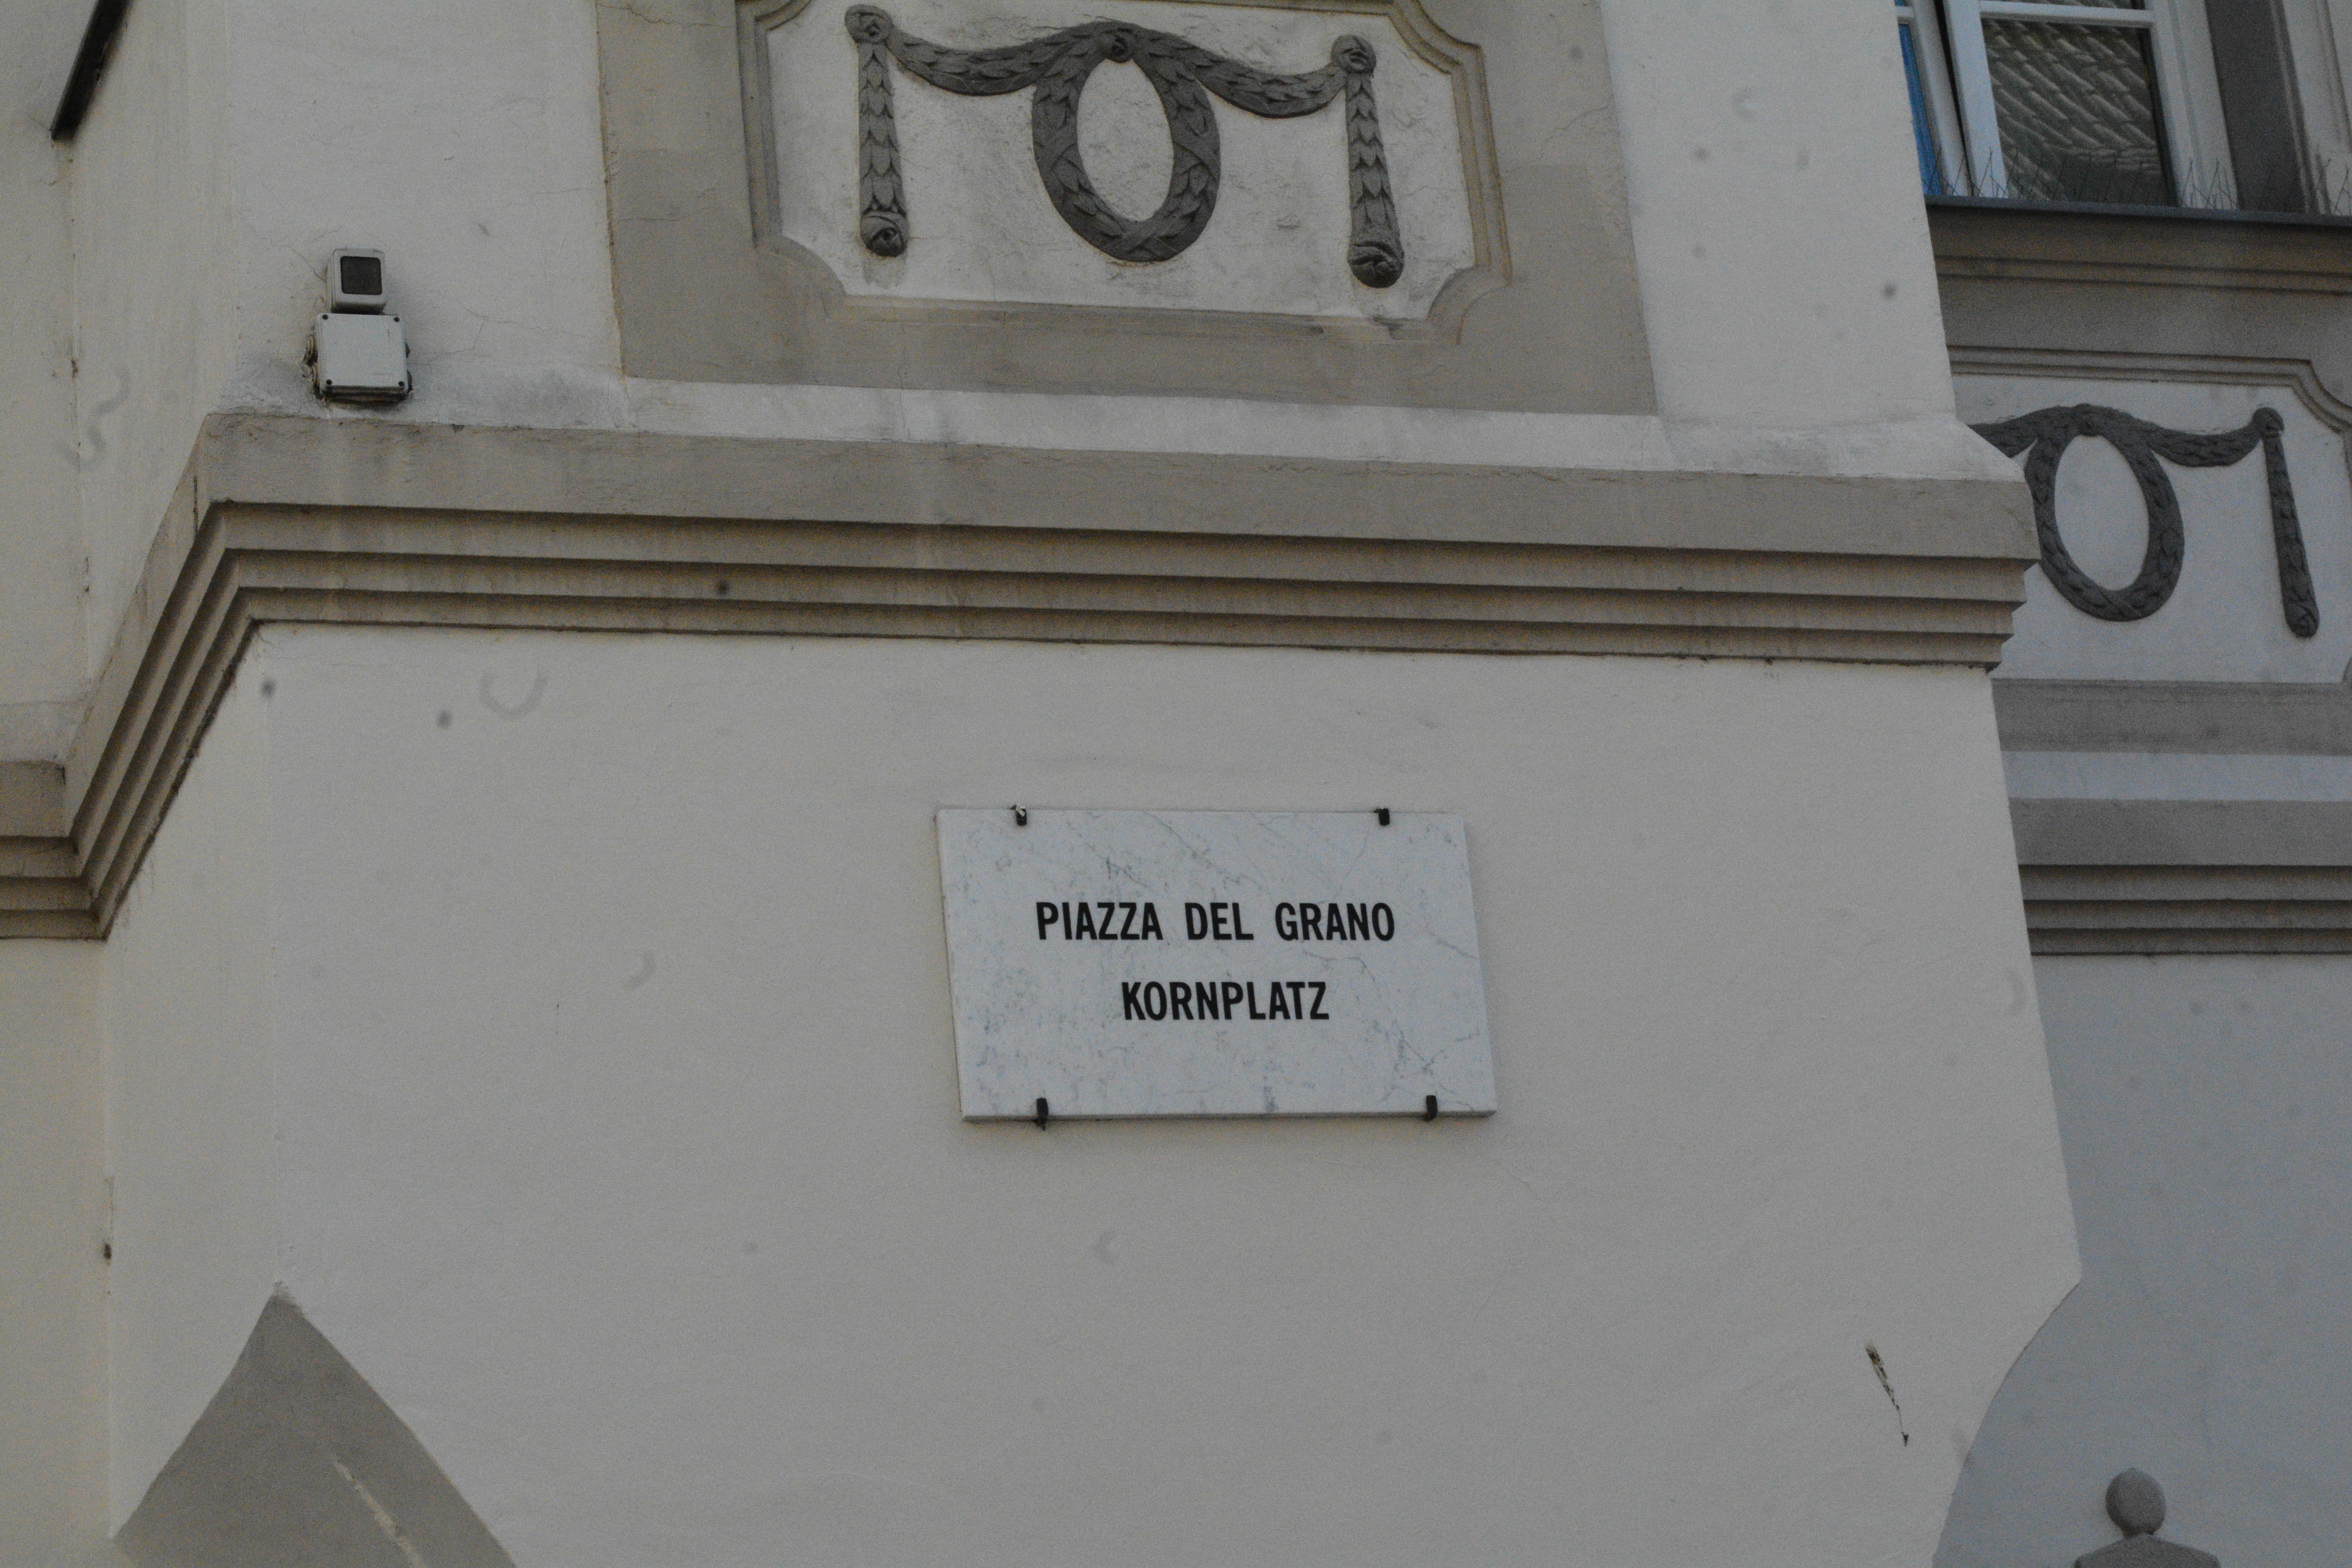
white, sign, facade, design